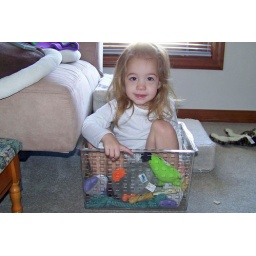
Fun box to play in at Nana and Papa's house